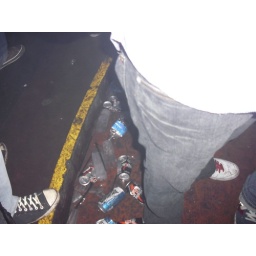
More dirty floor in Amber La Fox boliche, Buenos Aires